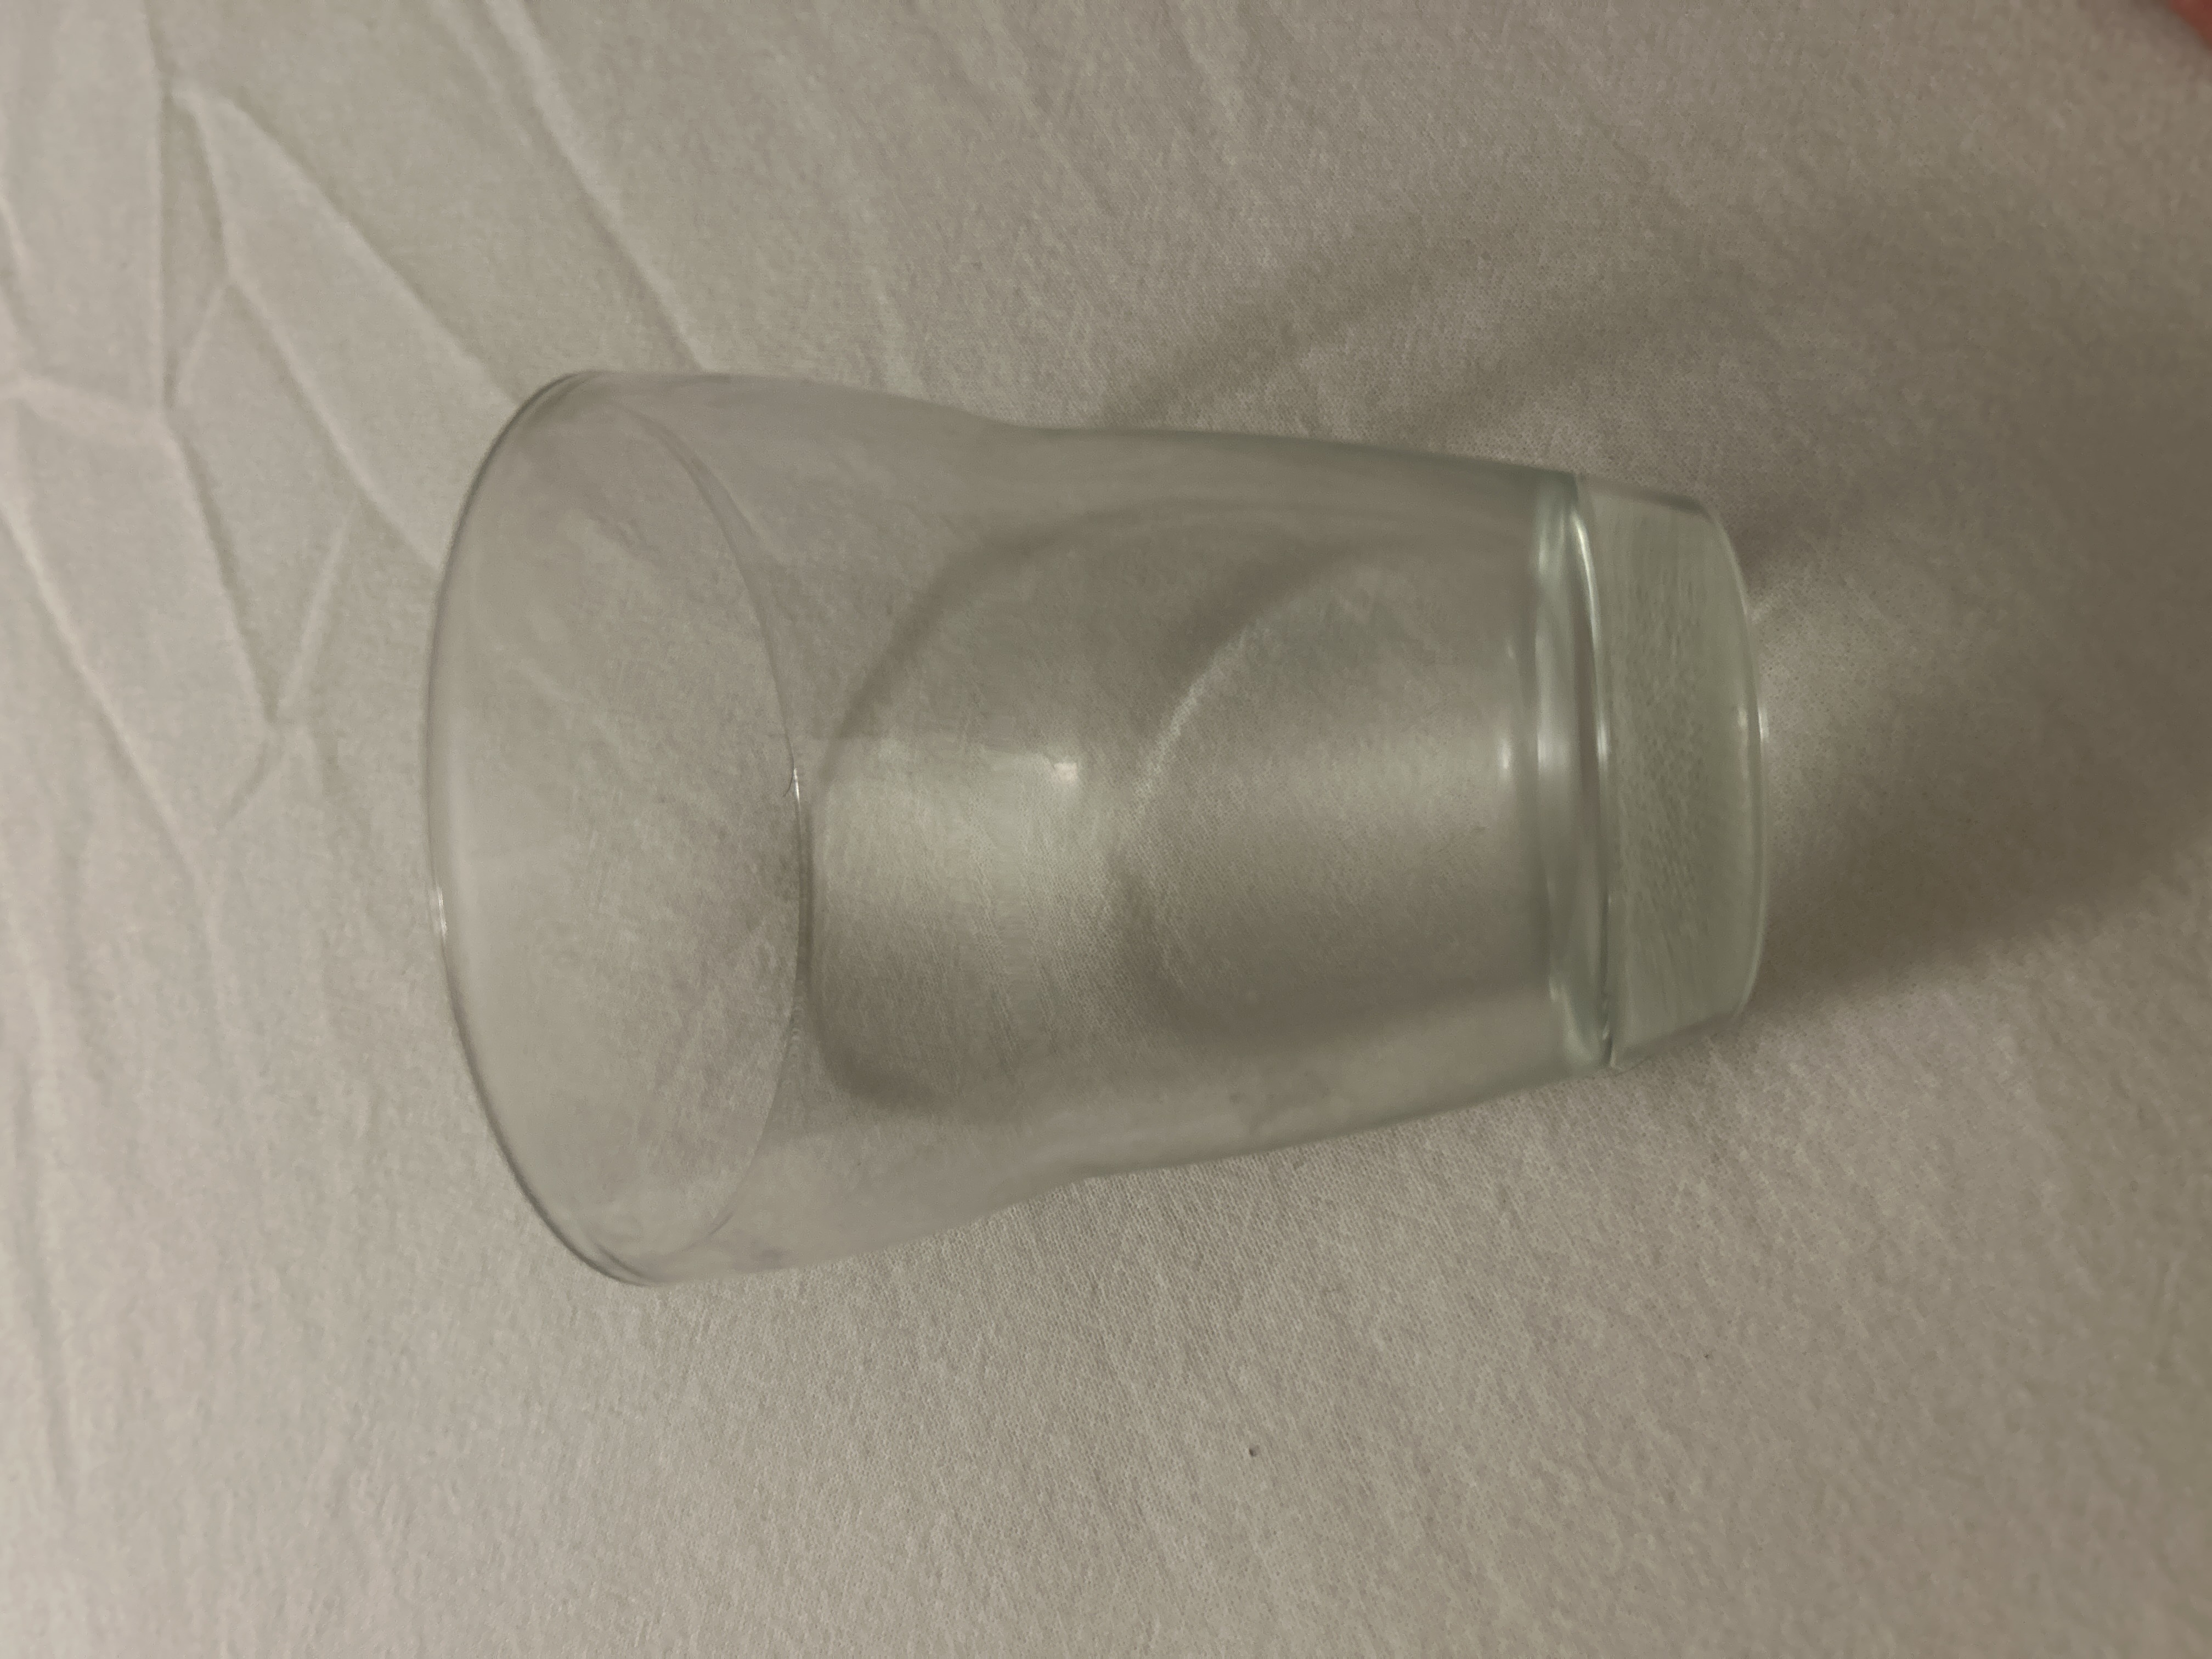
Label: glass